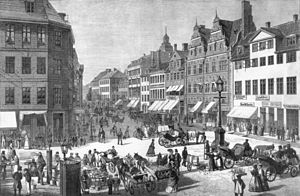
Illustreret Tidende
Træsnit af Amagertorv i København, illustration af Bernhard Olsen (1836-1922)  9. februar 1868 i Illustreret Tidende
Illustreret Tidende var et dansk ugeblad fra 1859 til 1924 med nyhedsstof, litteratur og underholdning fra hele verden. Indholdet var allerede fra begyndelsen en blanding af reportager og underholdende artikler. Det blev udgivet af Forlagsbureauet i Kjøbenhavn.